Doug Pederson

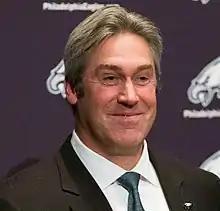
Pederson at his introductory press conference with the Eagles in January 2016

On January 29, 2009, Pederson was hired as the offensive quality control coach for the Philadelphia Eagles, reuniting him with his former head coach, Andy Reid. He was promoted to quarterbacks coach on February 8, 2011, replacing James Urban, who was promoted to assistant offensive coordinator.